Marabá, Pará

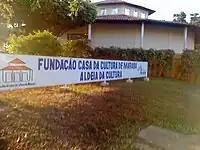
House of the Culture Foundation of Maraba.

The Beach Peacock Bass is the most visited tourist spot in town. Emerging from the ebb of the Tocantins River, just after the rainy season the beach occupies an area of approximately 5 km ², of which three quarters are of fine sand and one quarter of vegetation. Situated opposite the central region of Maraba, the sands of the island are sighted in mid-April, but their high season is in July, making it the main attraction of the city.